UEP Subang Jaya

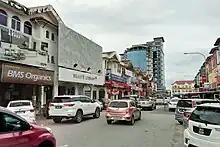

There is a wide variety of shopping malls situated within the township. In USJ 1, there are malls such as Da Men, The Summit and hypermarkets, Giant and Mydin. Da Men and The Summit are two prominent landmarks of the township. In USJ 21, there is a shopping mall called The Main Place. It consists of a high-rise serviced residence above the shopping mall. Opposite of The Main Place is an integrated development known as One City at USJ 25. It is a mixed commercial development consisting of office suites, a shopping mall, a cinema, a hotel, and a high-rise serviced residence. For alternate shopping options, there are Empire Subang, Subang Parade, Sunway Pyramid, SS15 Courtyard, Paradigm Mall, Citta Mall, Oasis Ara Damansara, IOI Mall Puchong, and Aeon Shah Alam located within a 5 km radius.